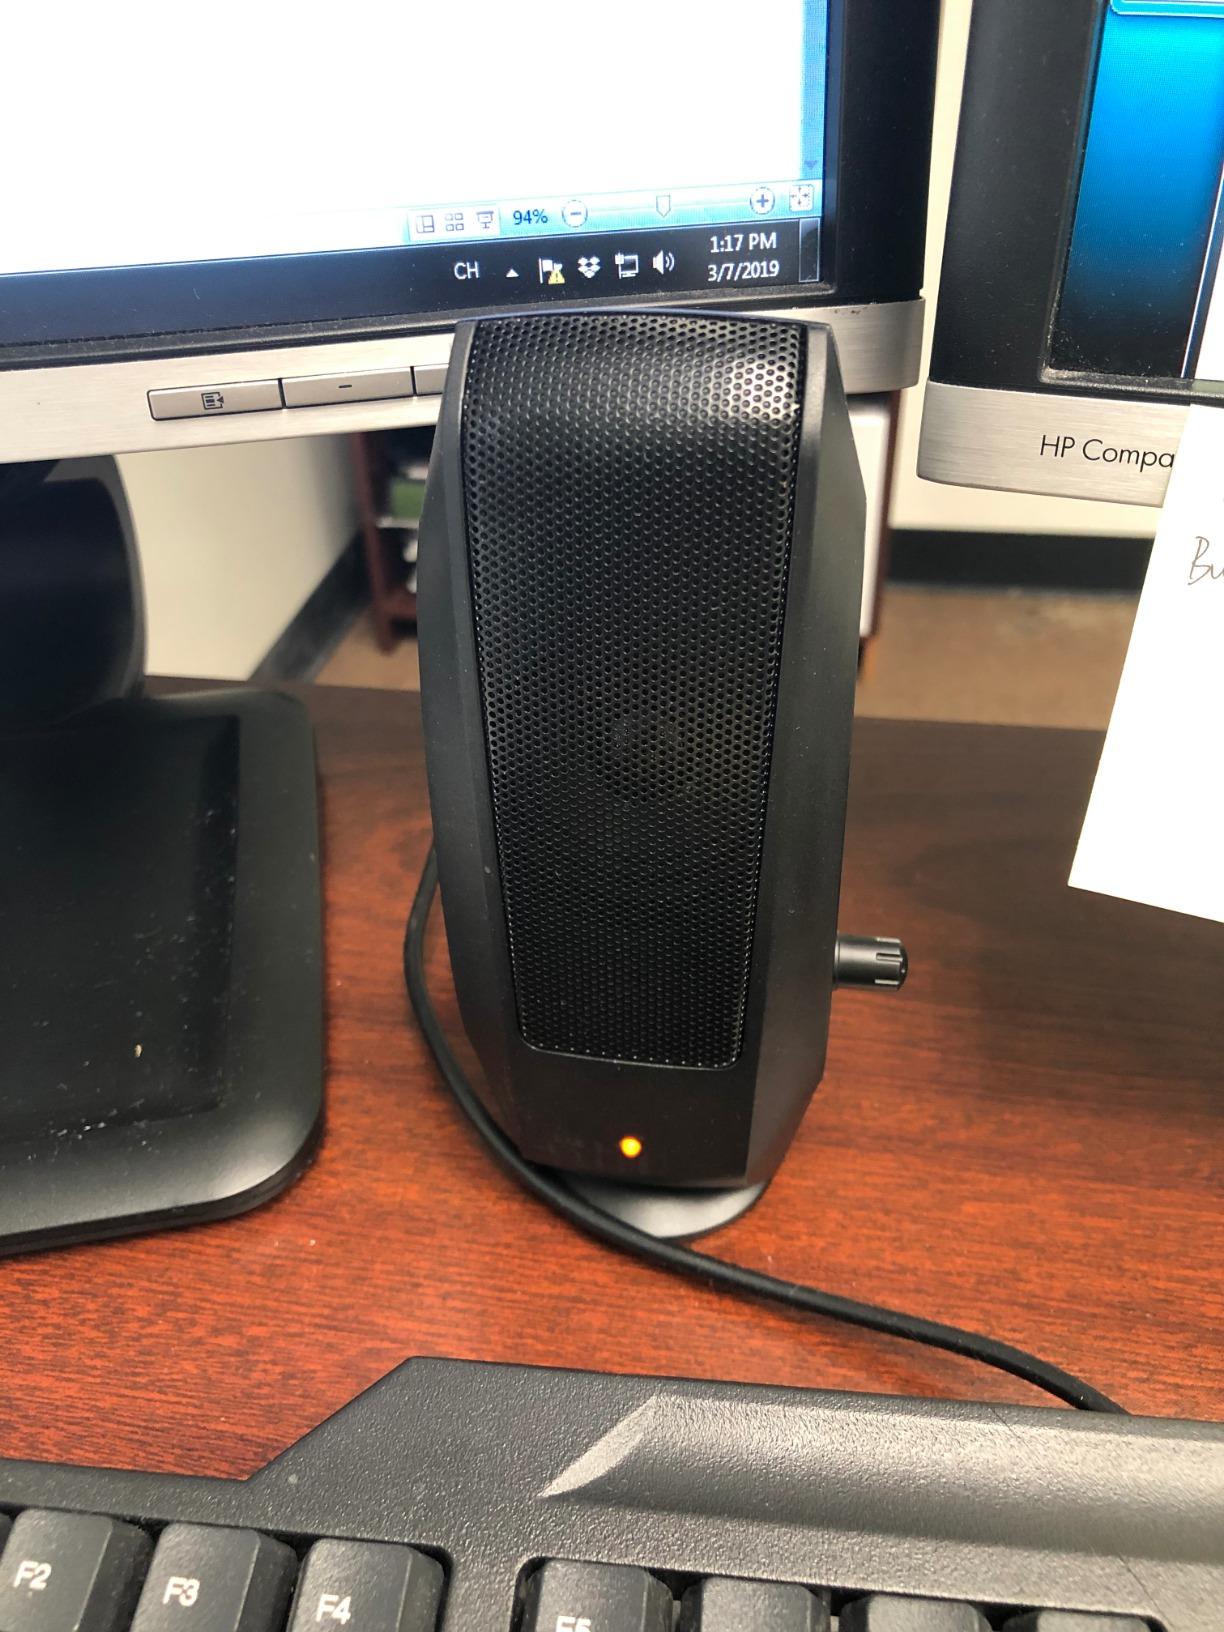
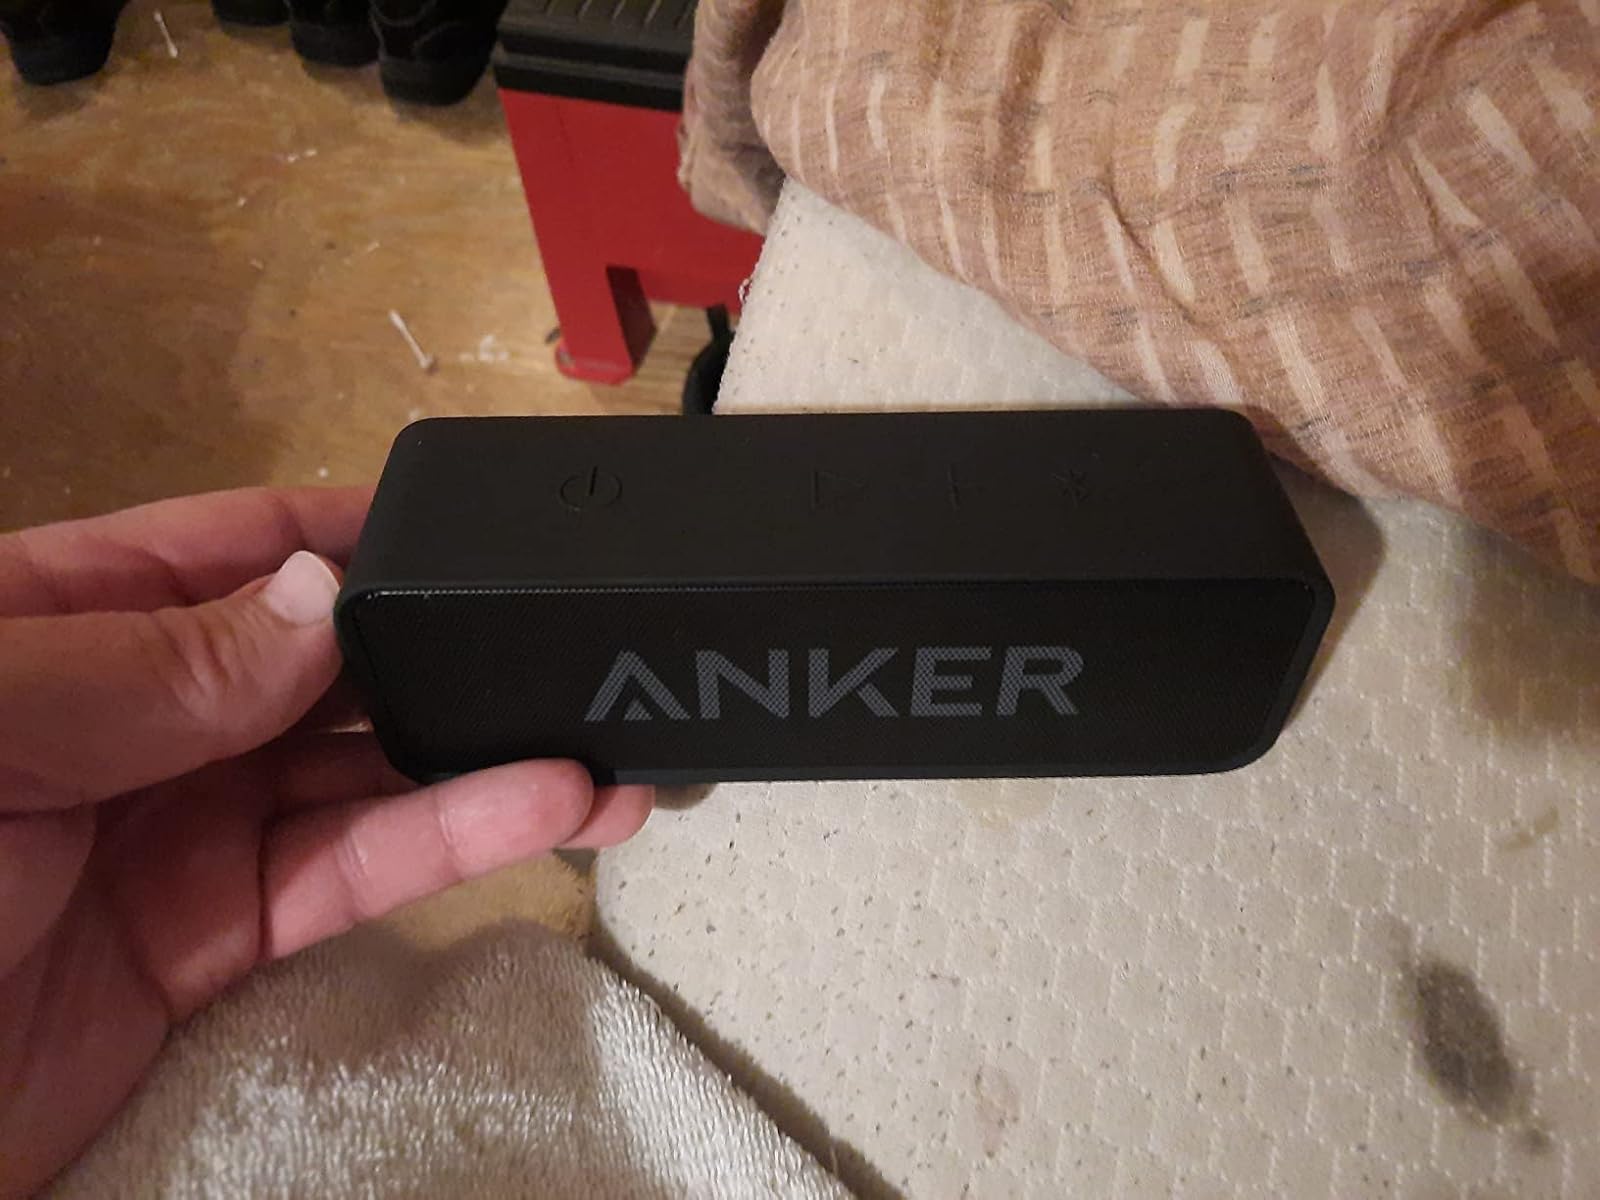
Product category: speaker
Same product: no